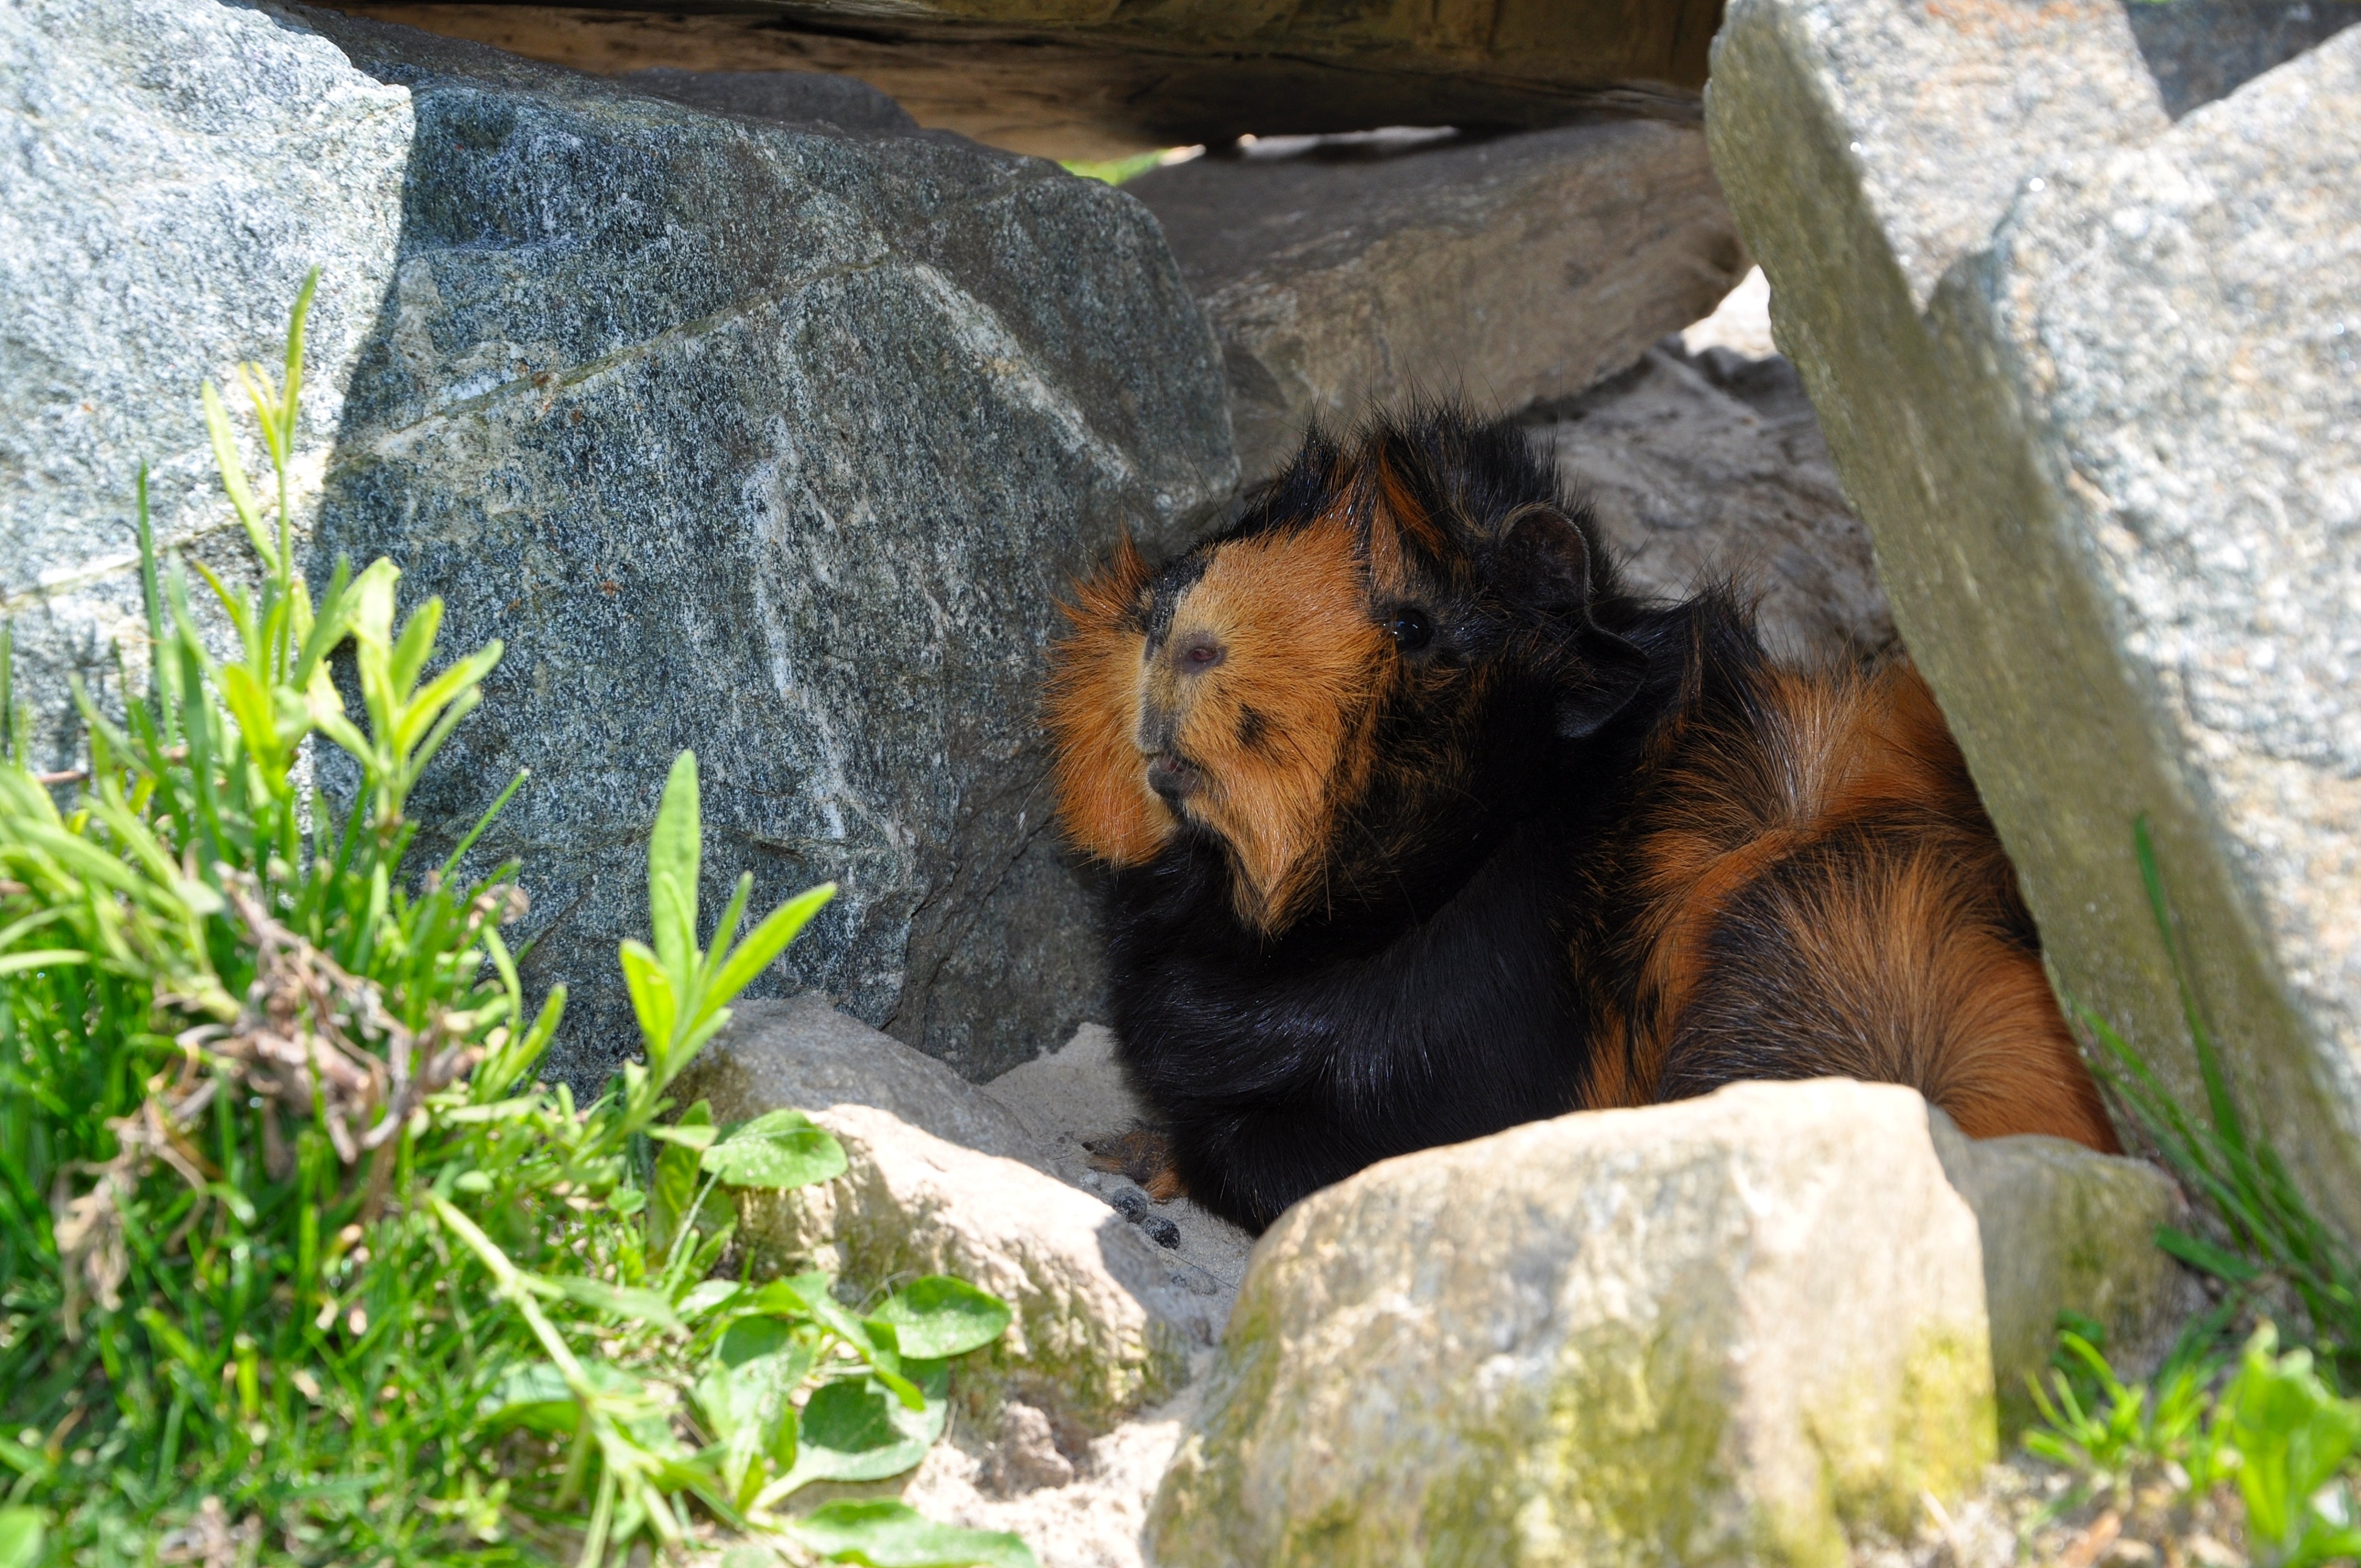
nature, animal, bear, wildlife, zoo, mammal, fauna, guinea pig